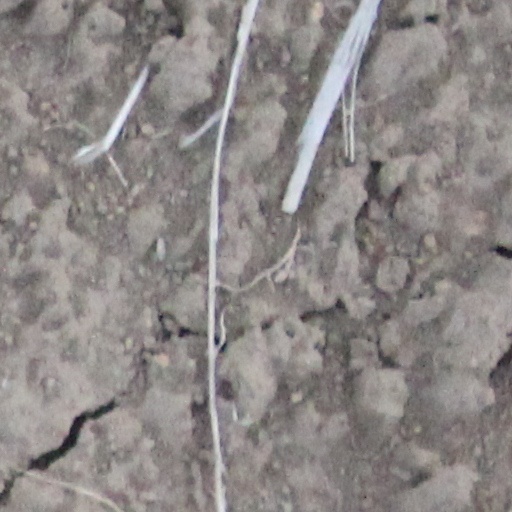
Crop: wheat